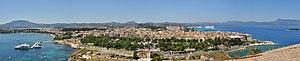
Corfou-ville (Corfou, Grèce)